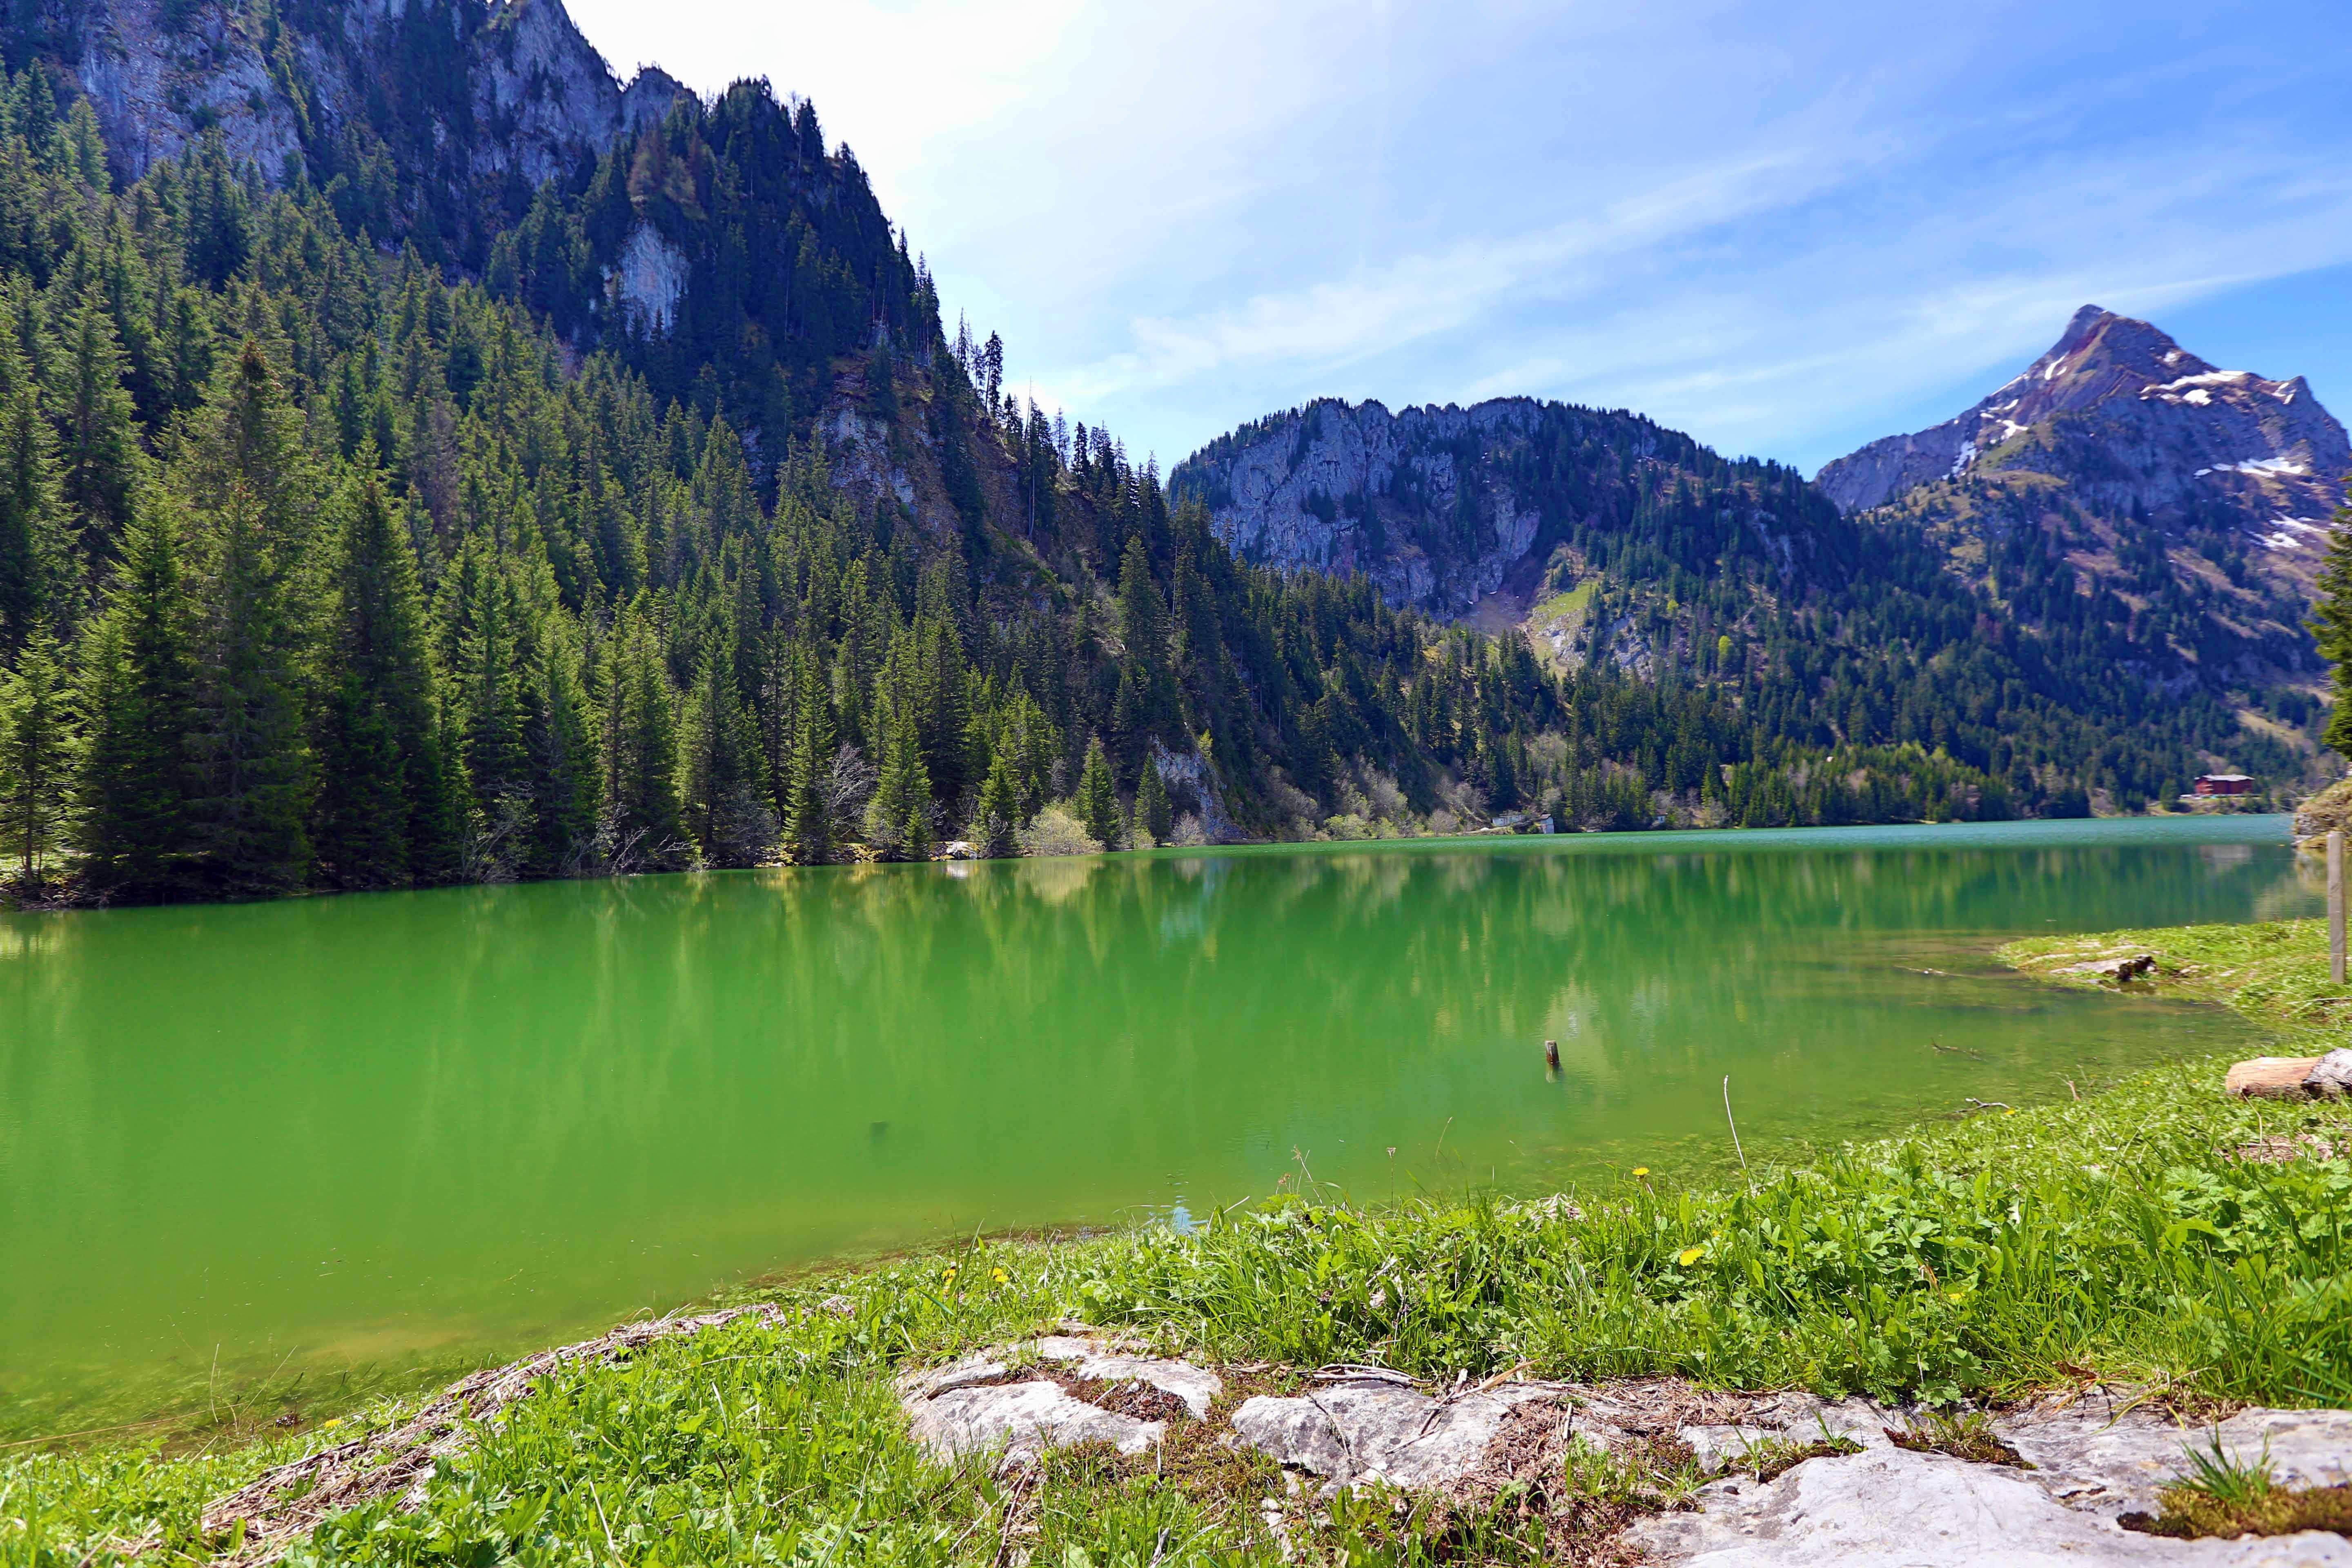
landscape, nature, forest, outdoor, creek, wilderness, walking, mountain, meadow, lake, valley, mountain range, pond, wild, green, reflection, scenic, fjord, reservoir, national park, season, body of water, mountains, alps, plateau, loch, tarn, mountainous landforms